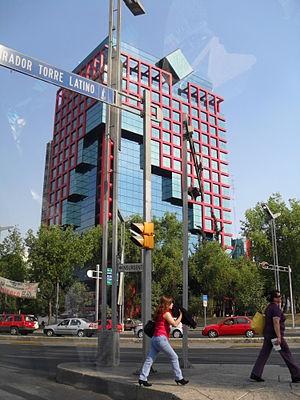
La Comisión Federal de Electricidad est la entreprise publique d’électricité du Mexique, connue sous le nom de CFE. Il s'agit de la principale entreprise d'électricité du pays et de la deuxième plus puissante entreprise publique du pays après Pemex. La constitution mexicaine dispose que le gouvernement est responsable du contrôle et du développement de l'industrie nationale de l'électricité, et CFE remplit cette mission. Le slogan de la société est Una empresa de clase mundial.